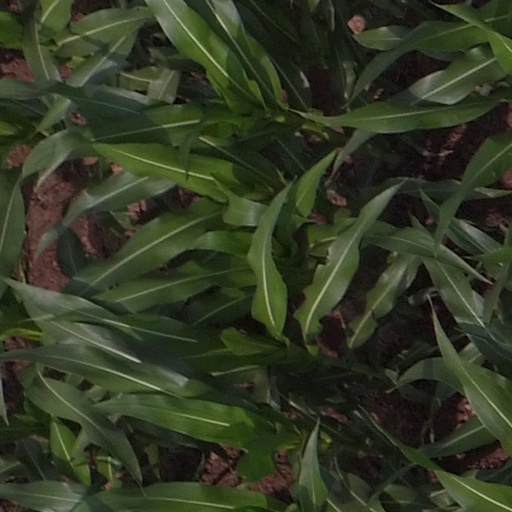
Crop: maize; corn